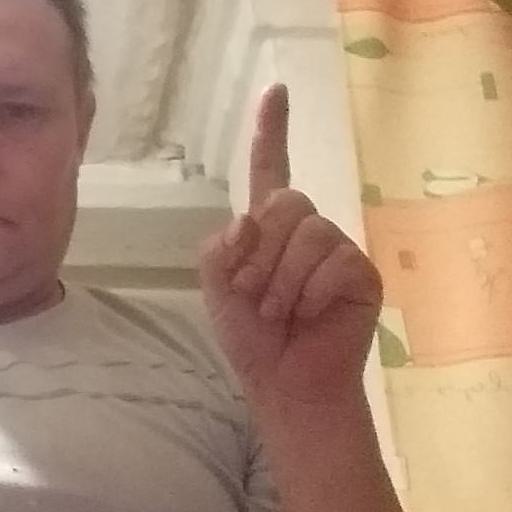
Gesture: one